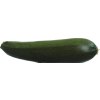
Label: green_zucchini